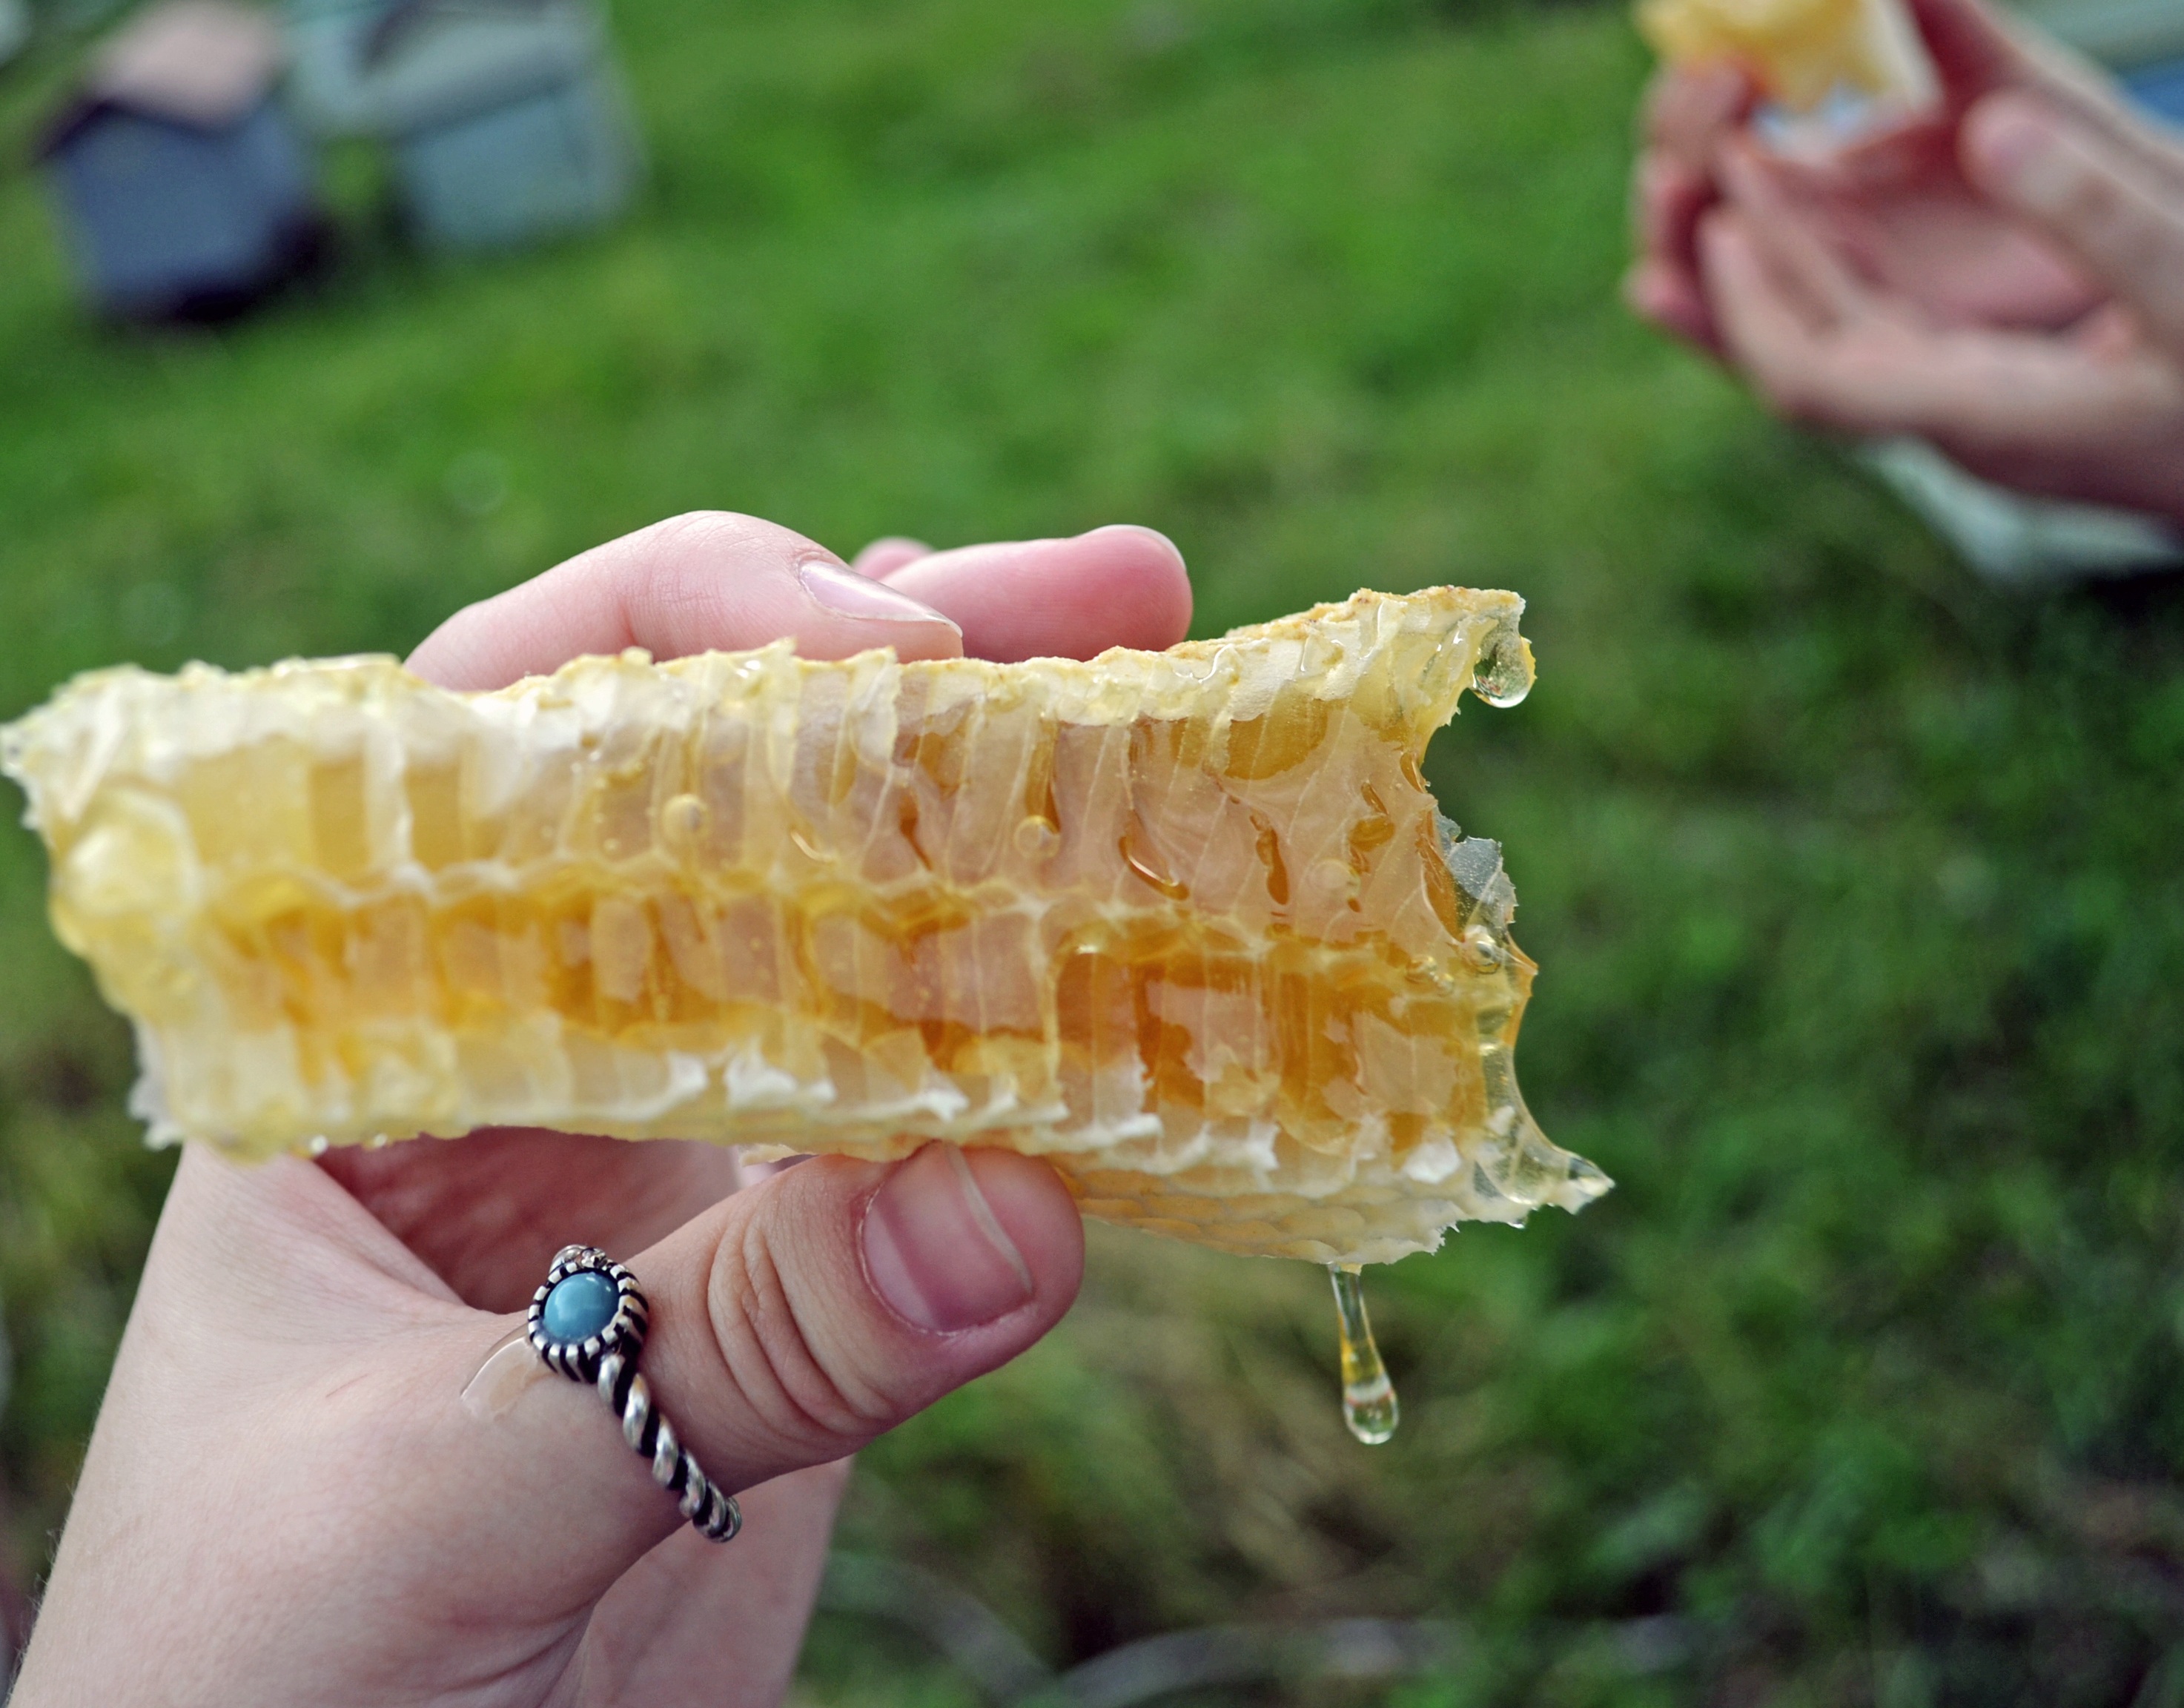
hand, nature, honey, food, insect, invertebrate, honeycomb, wax, apiary, beekeeping